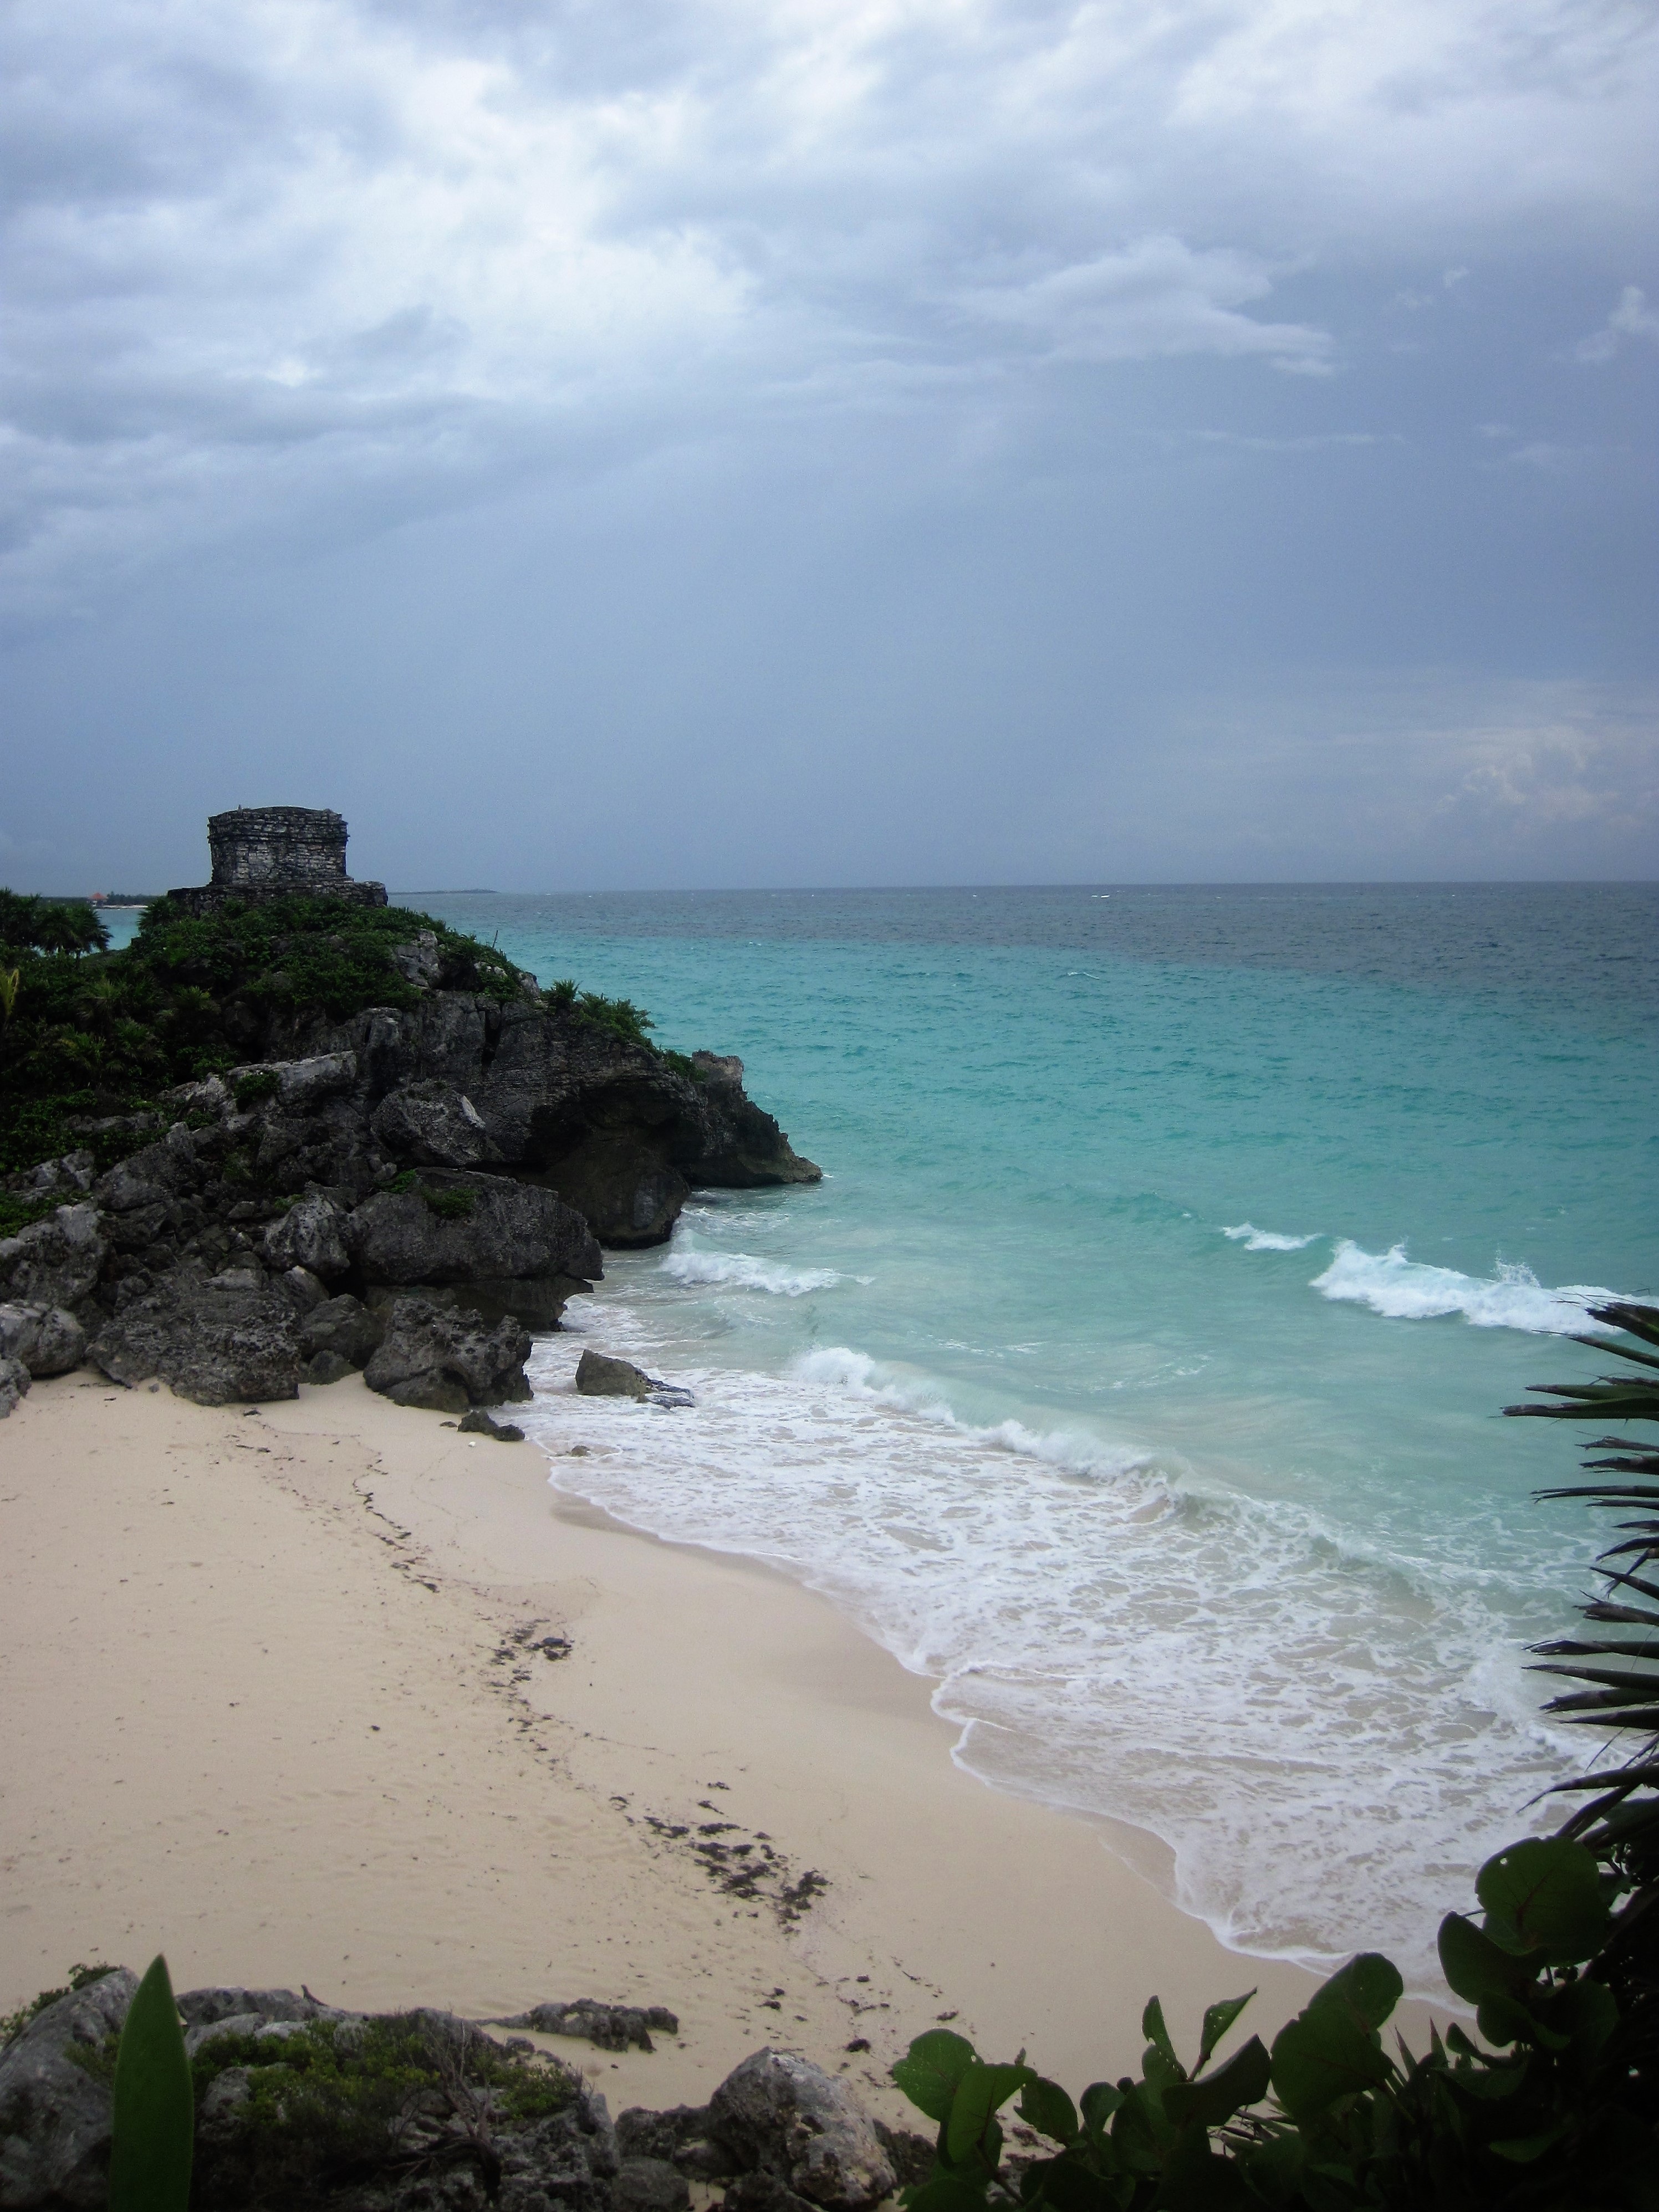
beach, sea, coast, water, sand, rock, ocean, horizon, cloud, sky, shore, wave, vacation, travel, cliff, cove, tropical, bay, landmark, terrain, body of water, temple, mexico, riviera, tropics, mexican, cape, maya, yucatan, tulum, wind wave